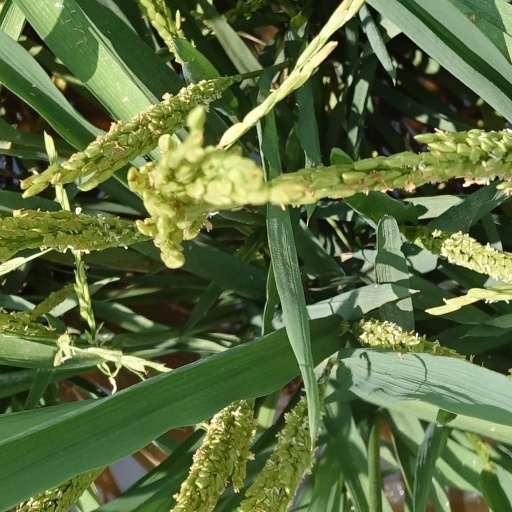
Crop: rice